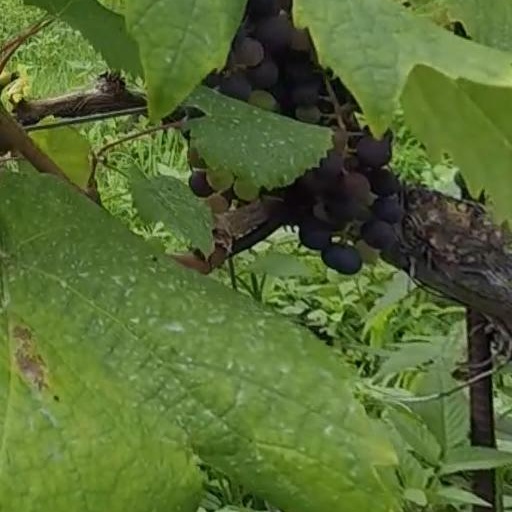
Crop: grape